Mary Peters (athlete)

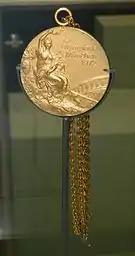
Peters' Women's Pentathlon gold medal, Munich Summer Olympics 1972

After Ballymena, the family moved to Portadown where she attended Portadown College. The headmaster Donald Woodman and the PE teacher Kenneth McClelland introduced her to athletics, McClelland being her first coach. She was head girl of the school in 1956.